Papa John's

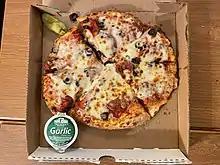
Papa John's pizza with pepperoni and black olives

In 2018, Papa John's opened their first restaurant in Kazakhstan, which became the 46th country in the world where the chain is represented.